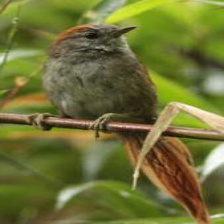
Species: AZARAS SPINETAIL
Scientific name: SYNALLAXIS AZARAE